Lola Flores

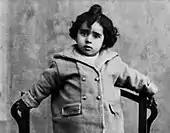
Flores in 1925

Flores was the daughter of Pedro Flores Pinto (1897–1973) and Rosario Ruiz Rodríguez (1901–1989). Her father owned a bar and her mother worked making clothes. She learned to dance with María Pantoja and to understand flamenco with Sebastián Nuñez. Her debut at 16 years of age was with Custodia Romero's company in the Villamarta Theatre of Jerez de la Frontera. Shortly after leaving Jerez for Madrid, she rose to fame and soon signed the most expensive contract of the time (6 million pesetas in the 1950s) which launched her career, touring throughout Latin America.